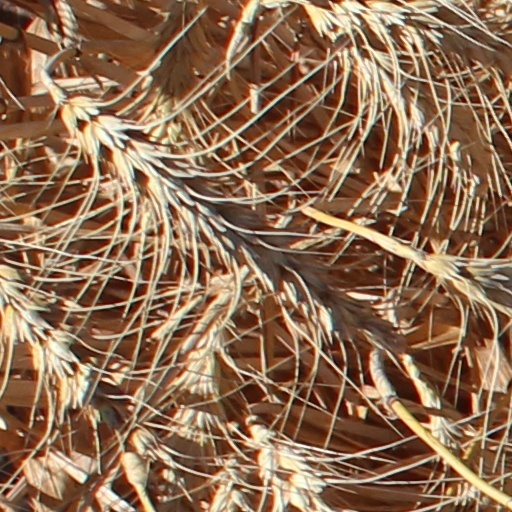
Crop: wheat